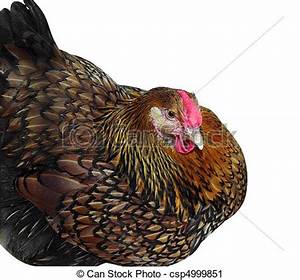
Label: gallina